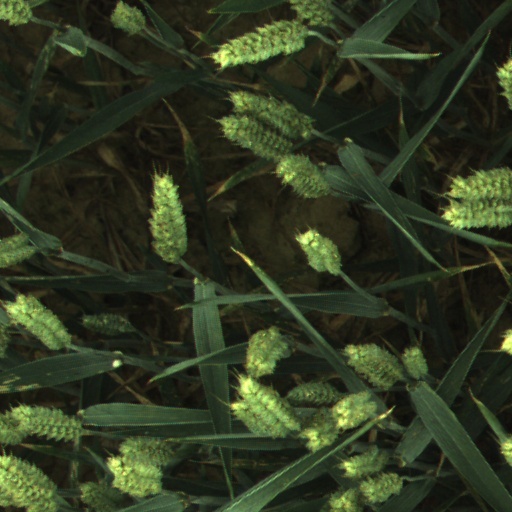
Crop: wheat